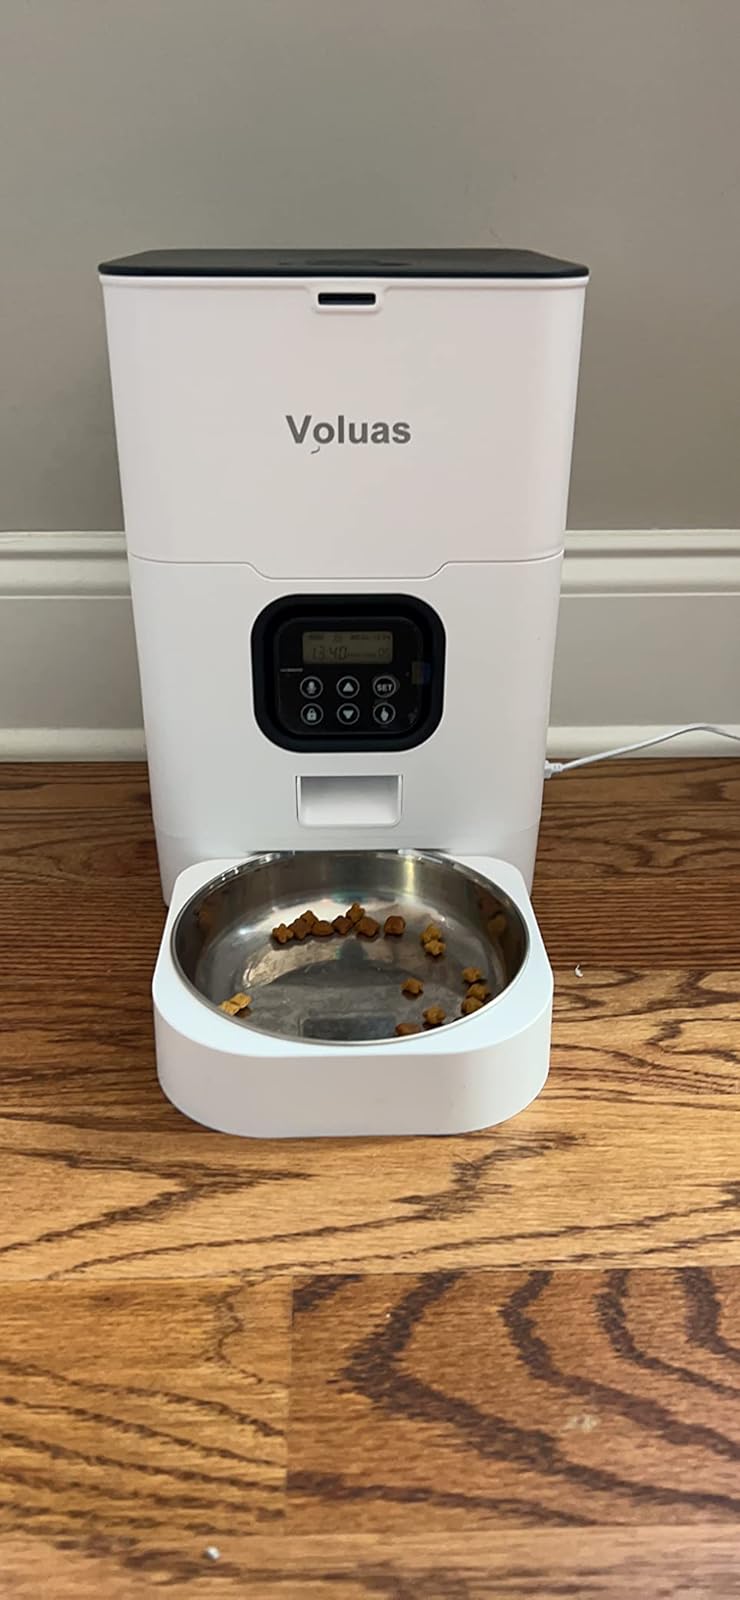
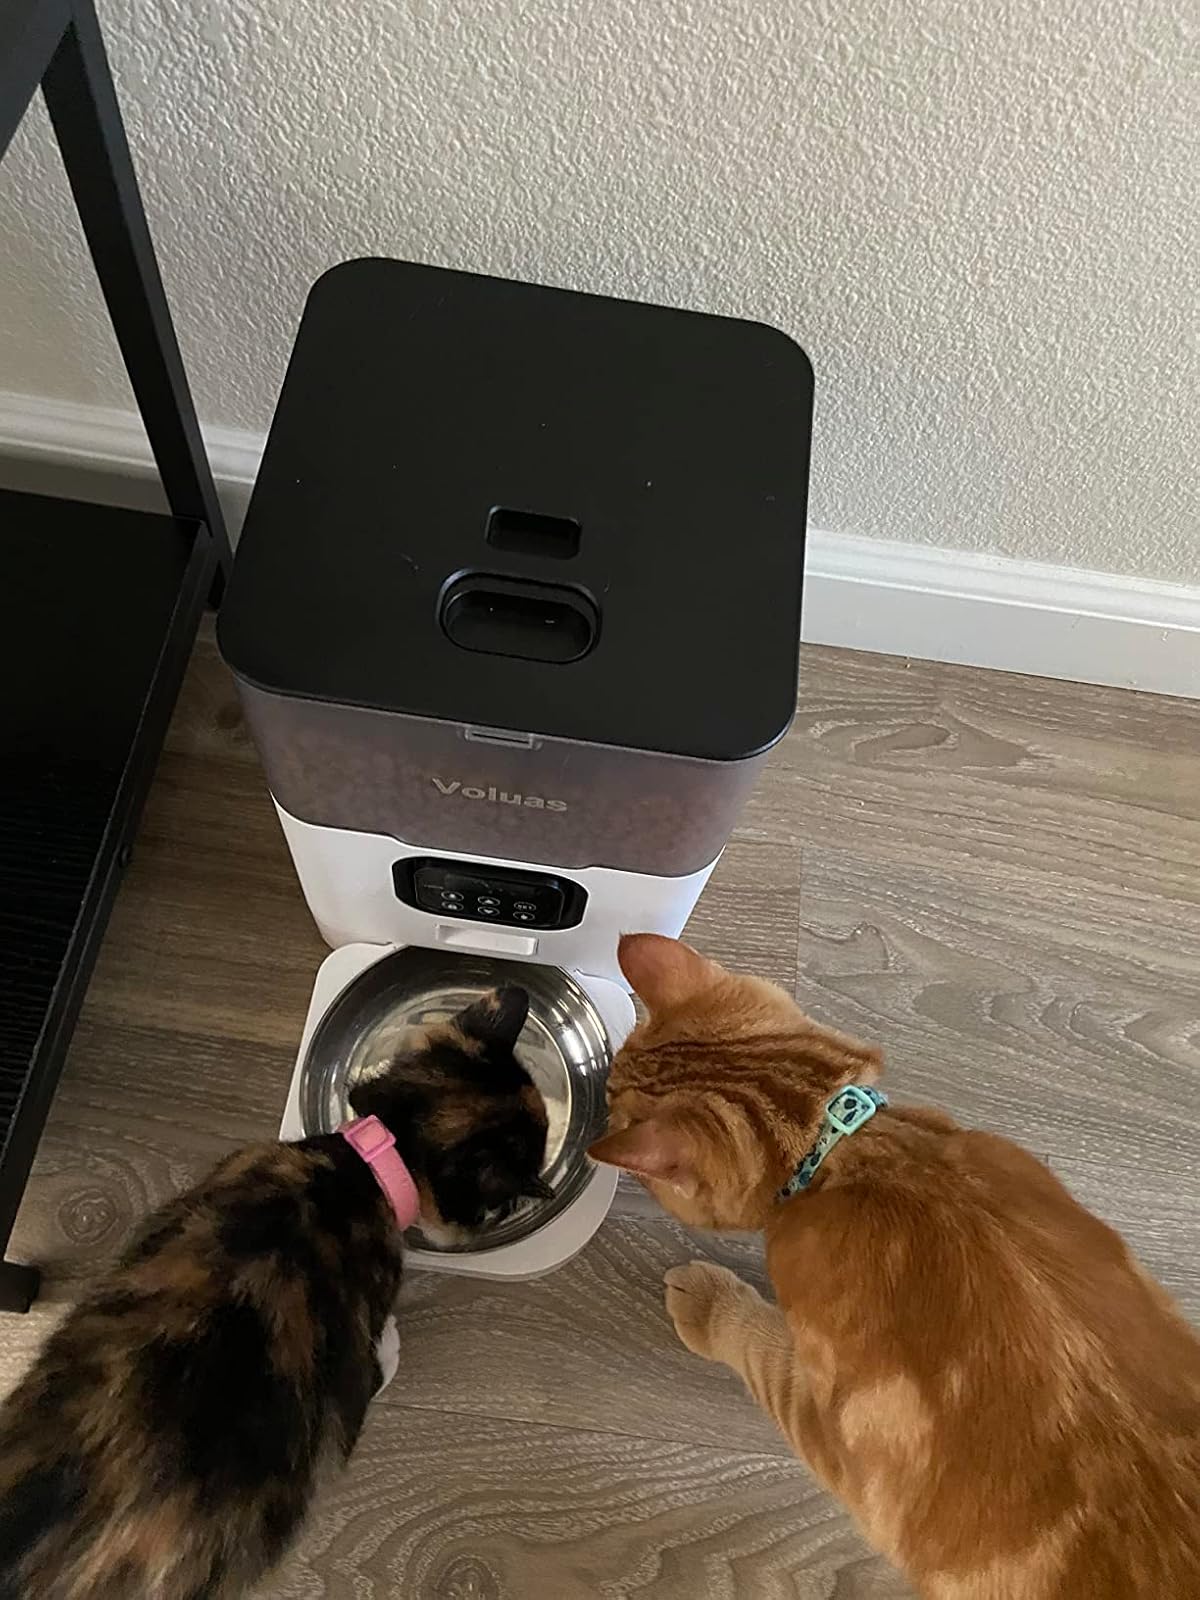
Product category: items_feeder
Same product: no